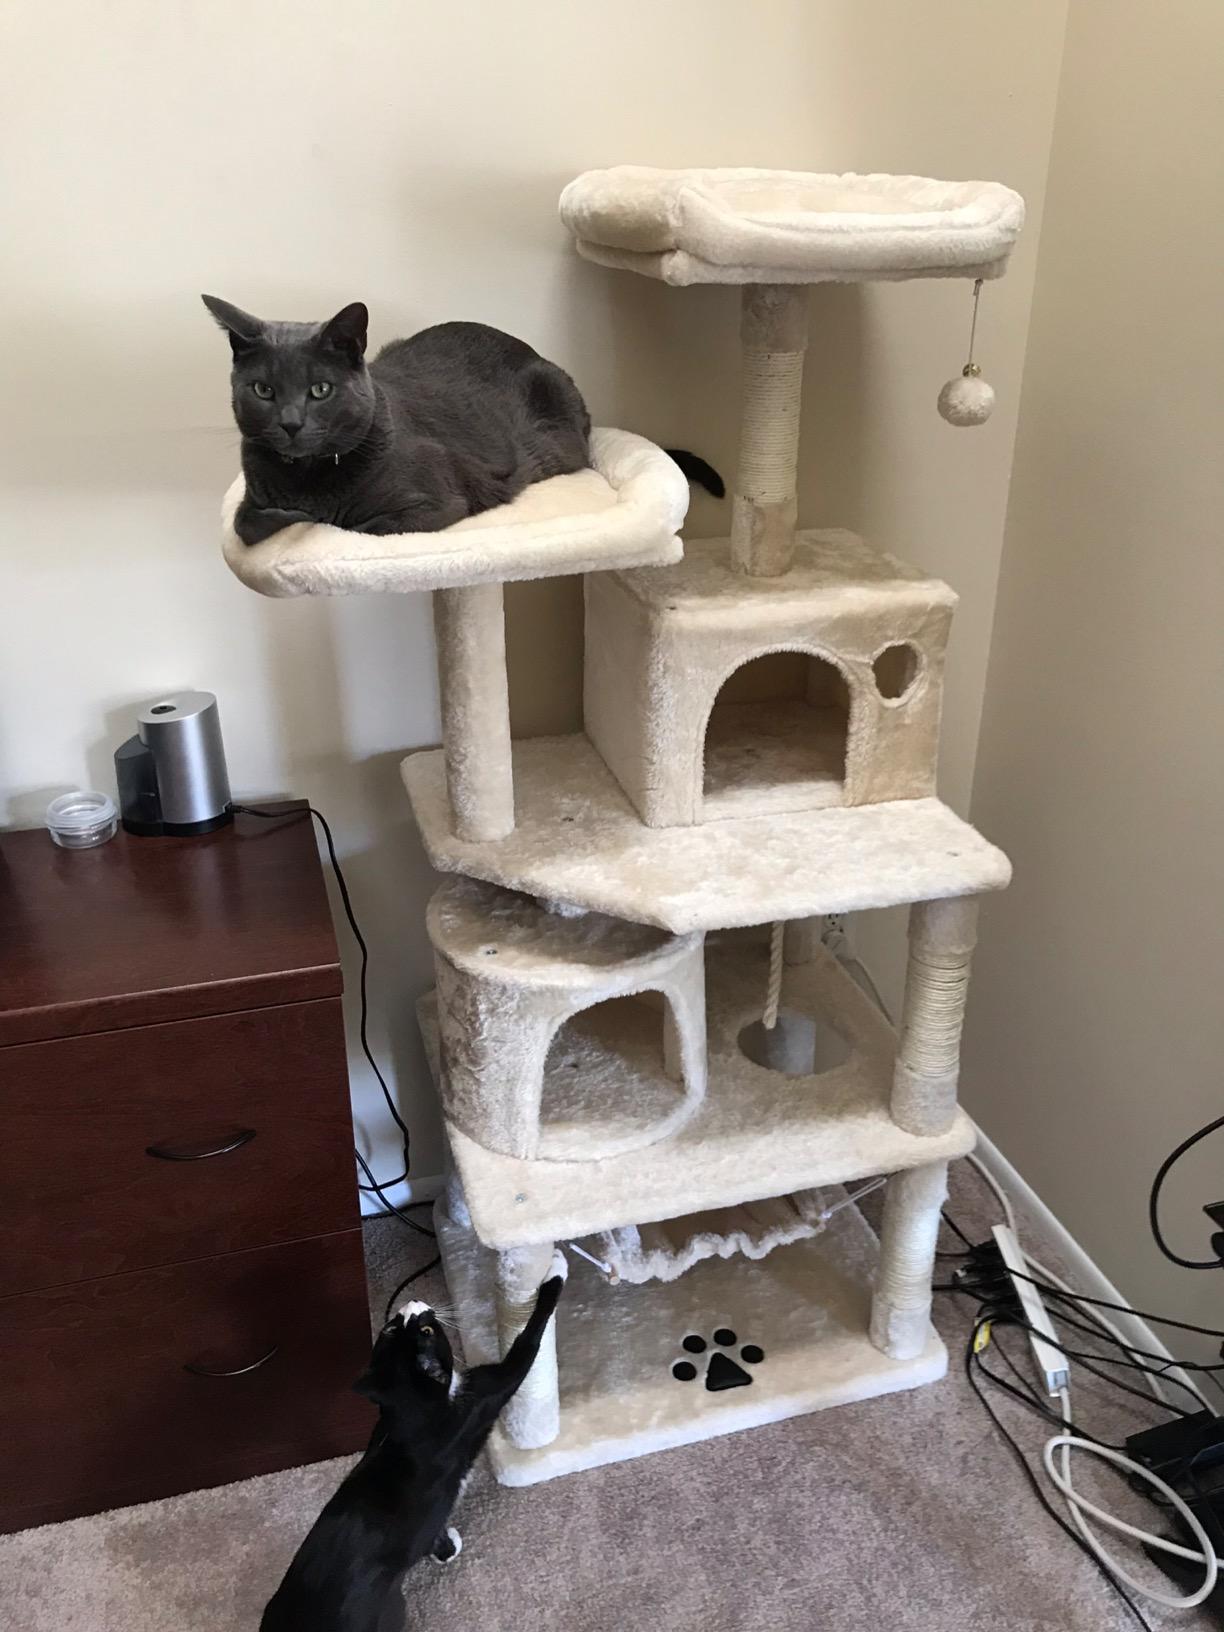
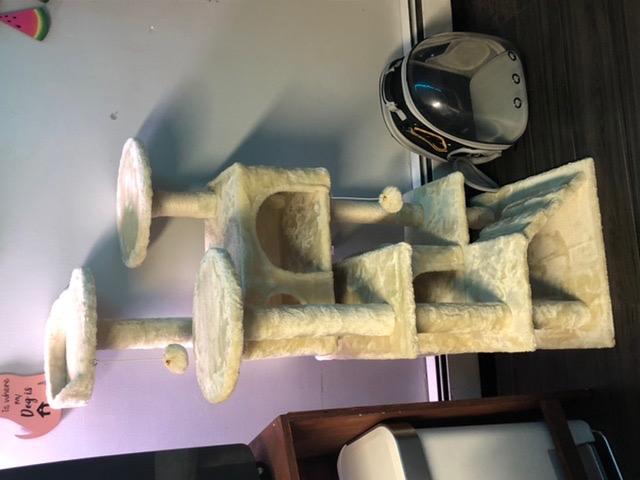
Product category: items_cat tree
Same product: no